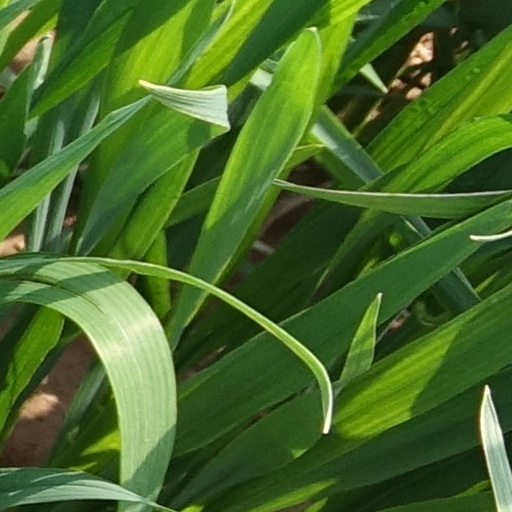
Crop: wheat